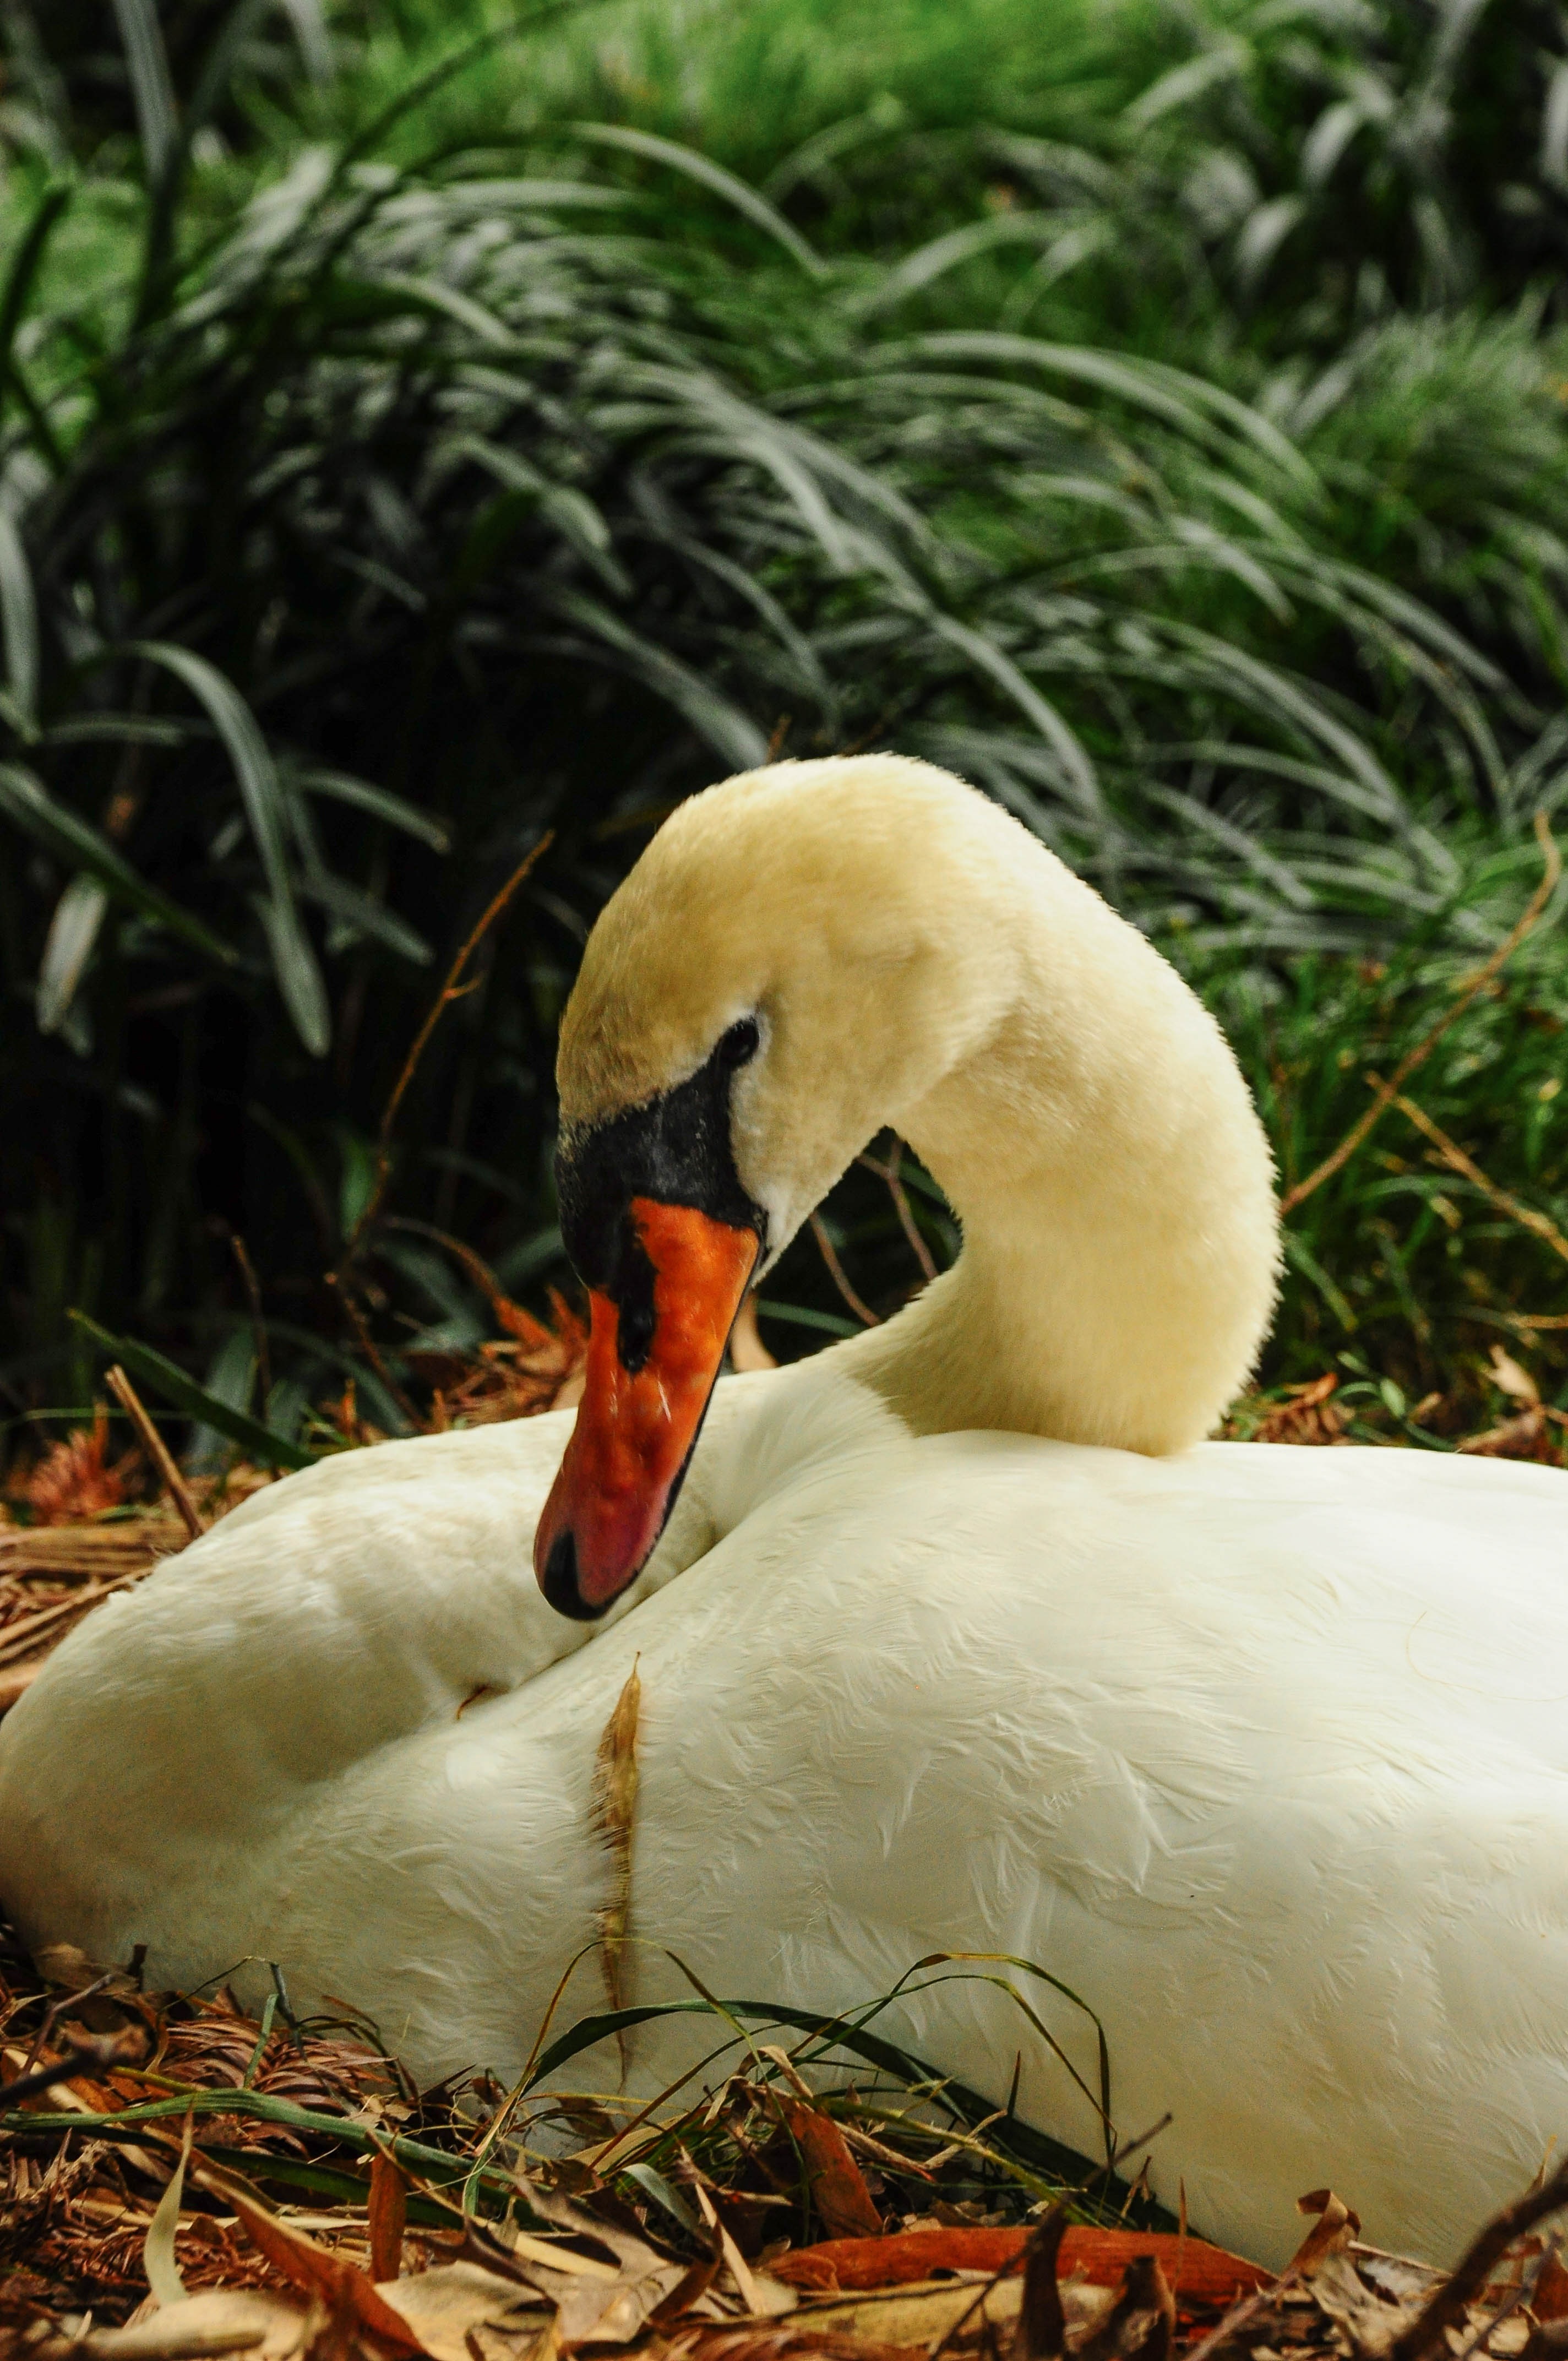
nature, bird, wildlife, beak, fauna, swan, duck, vertebrate, waterfowl, islands, water bird, ducks geese and swans, brissago